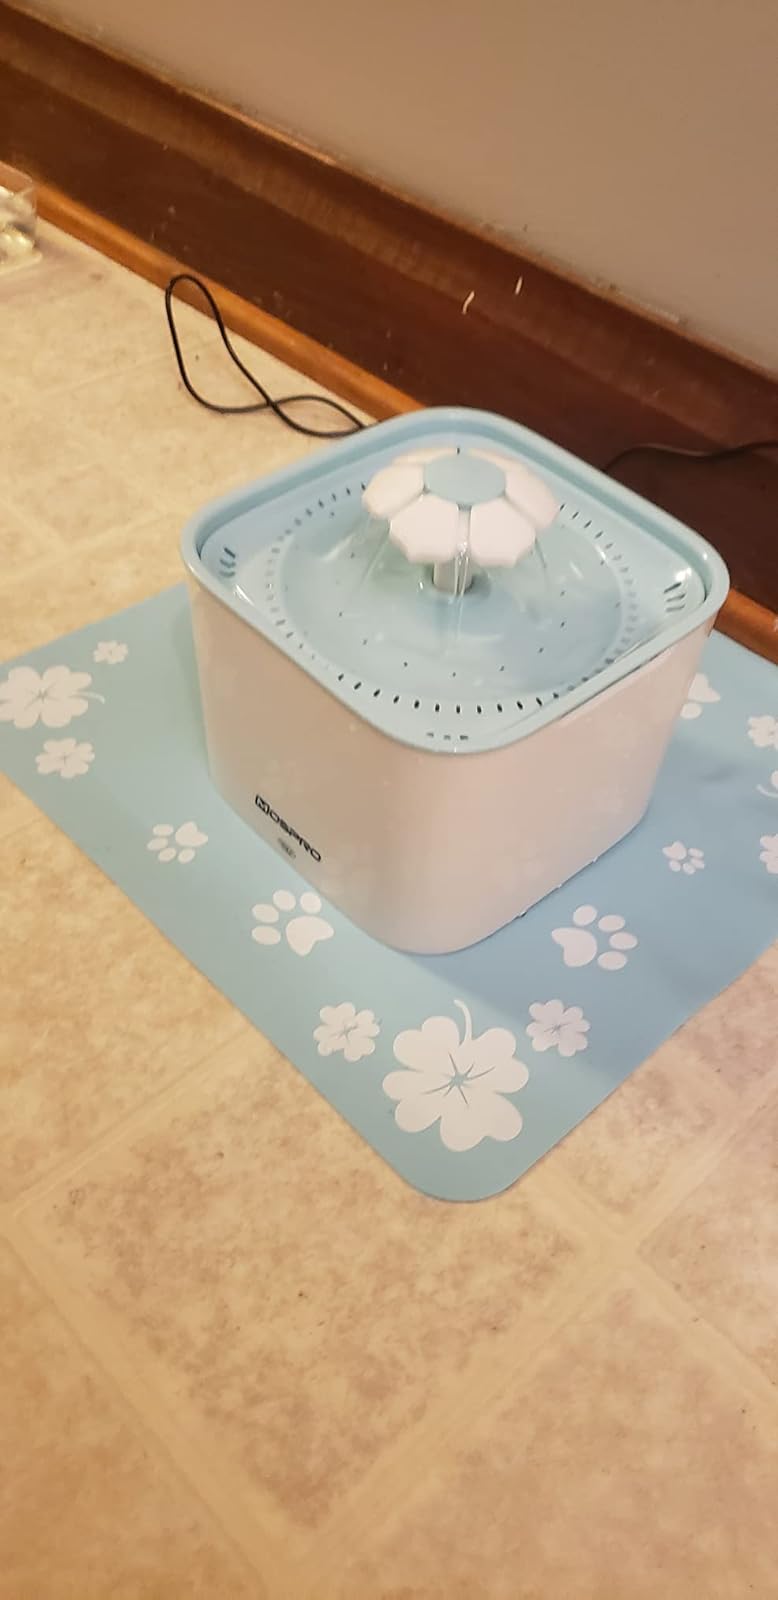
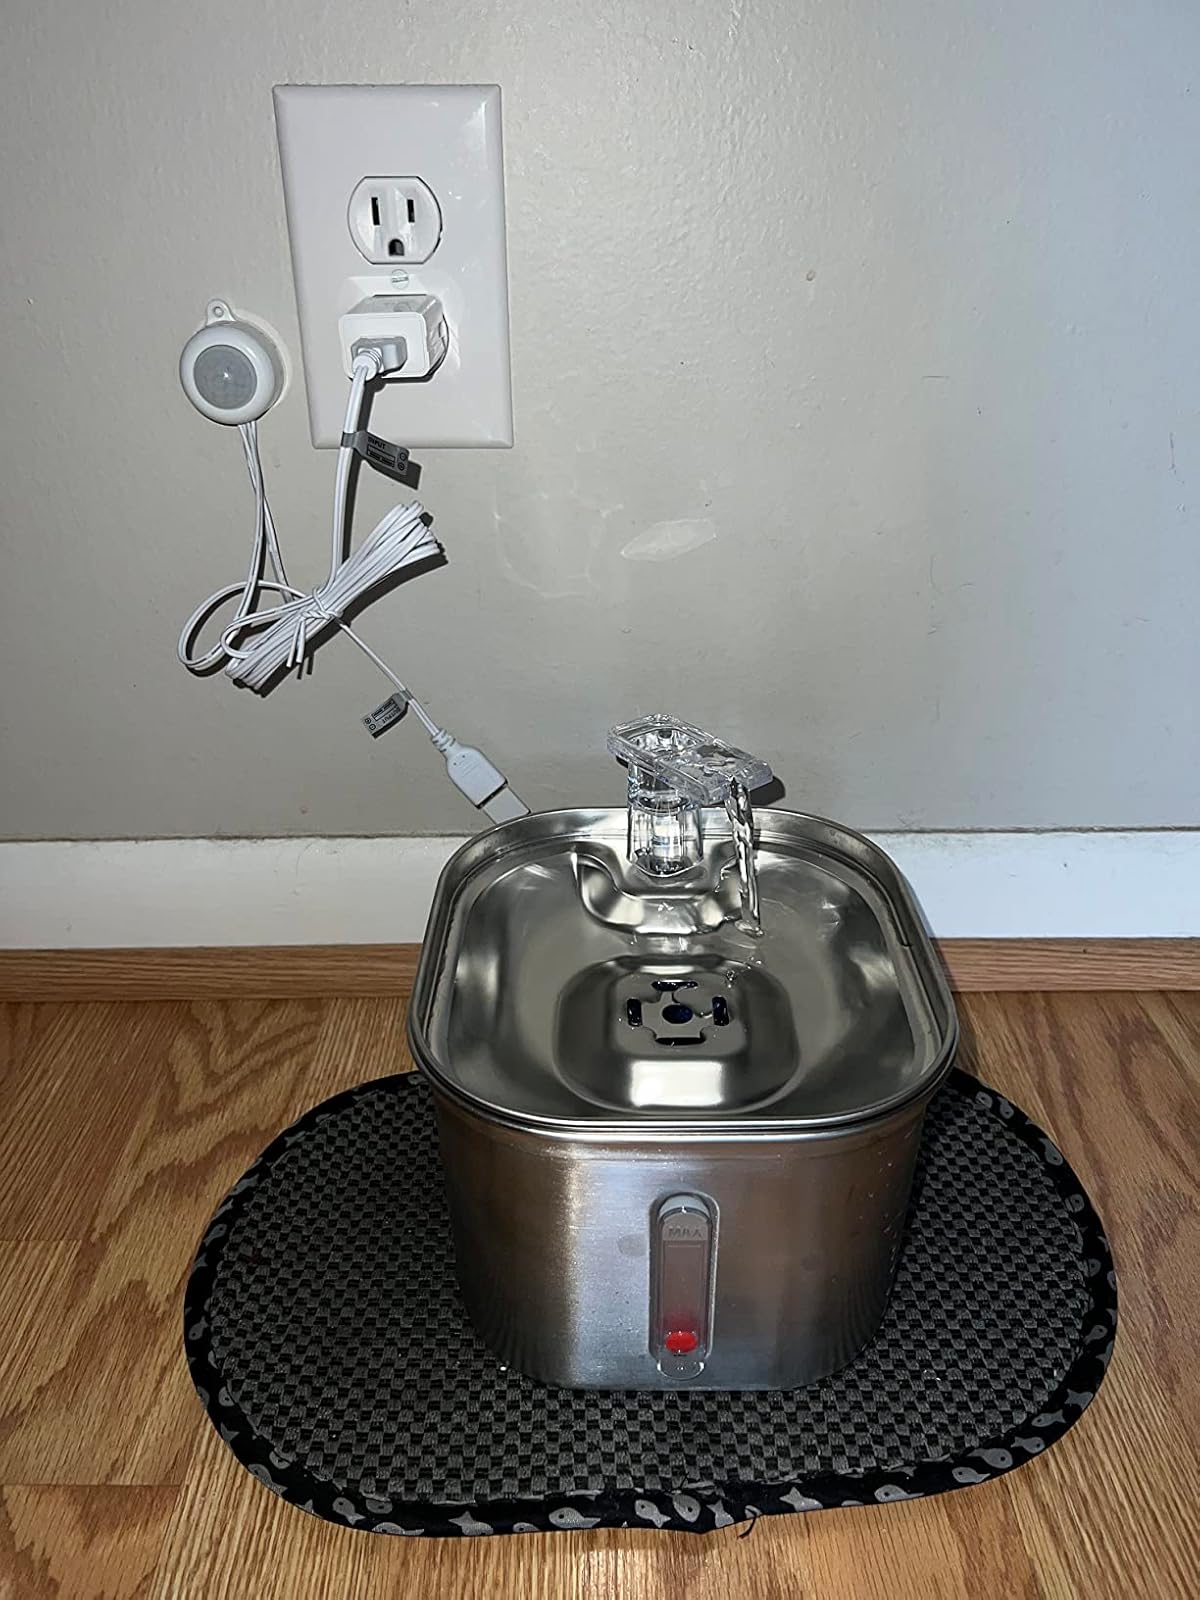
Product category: items_bowl
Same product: no